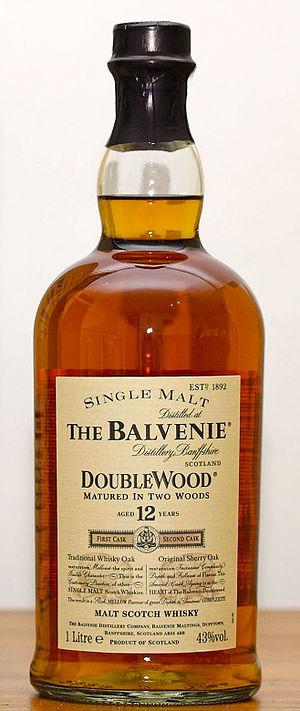
The Balvenie est une distillerie de whisky située à Dufftown dans le Banffshire en Écosse, dans la grande région productrice de whisky, le Speyside.